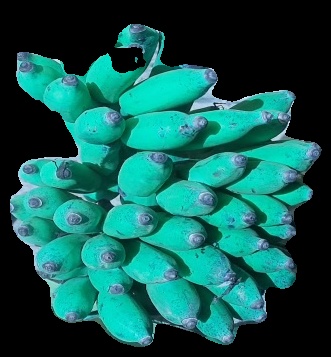
Variety: elakki-bale
Grade: grade3